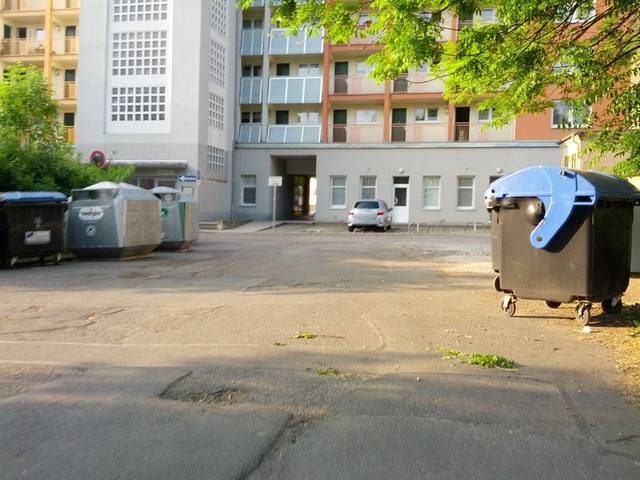
Region: Germany
Coordinates: 50.976, 10.327